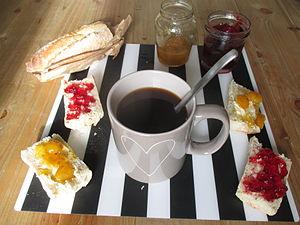
Petit déjeuner traditionnel français
Le petit déjeuner anglais ou petit déjeuner irlandais en Irlande est le déjeuner traditionnel typique des pays anglophones, un des emblèmes anglomanes britanniques, célèbre dans le monde entier. Élu meilleur petit déjeuner dans une étude de 2010 menée sur un échantillon de 26 000 personnes réparties dans 36 pays, sa richesse en matière grasse apporte environ un tiers des besoins journaliers.